Crown of the Kingdom of Poland

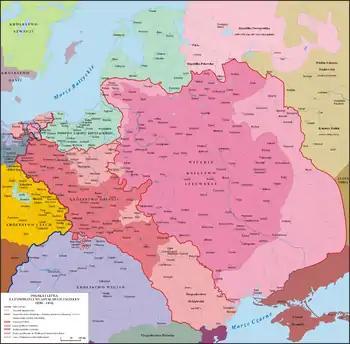
The Crown and the Grand Duchy of Lithuania 1386–1434

High-level administrative map of Polish–Lithuanian Commonwealth and its fiefdoms in 1619 (superimposed on the modern map of Central and Eastern Europe).